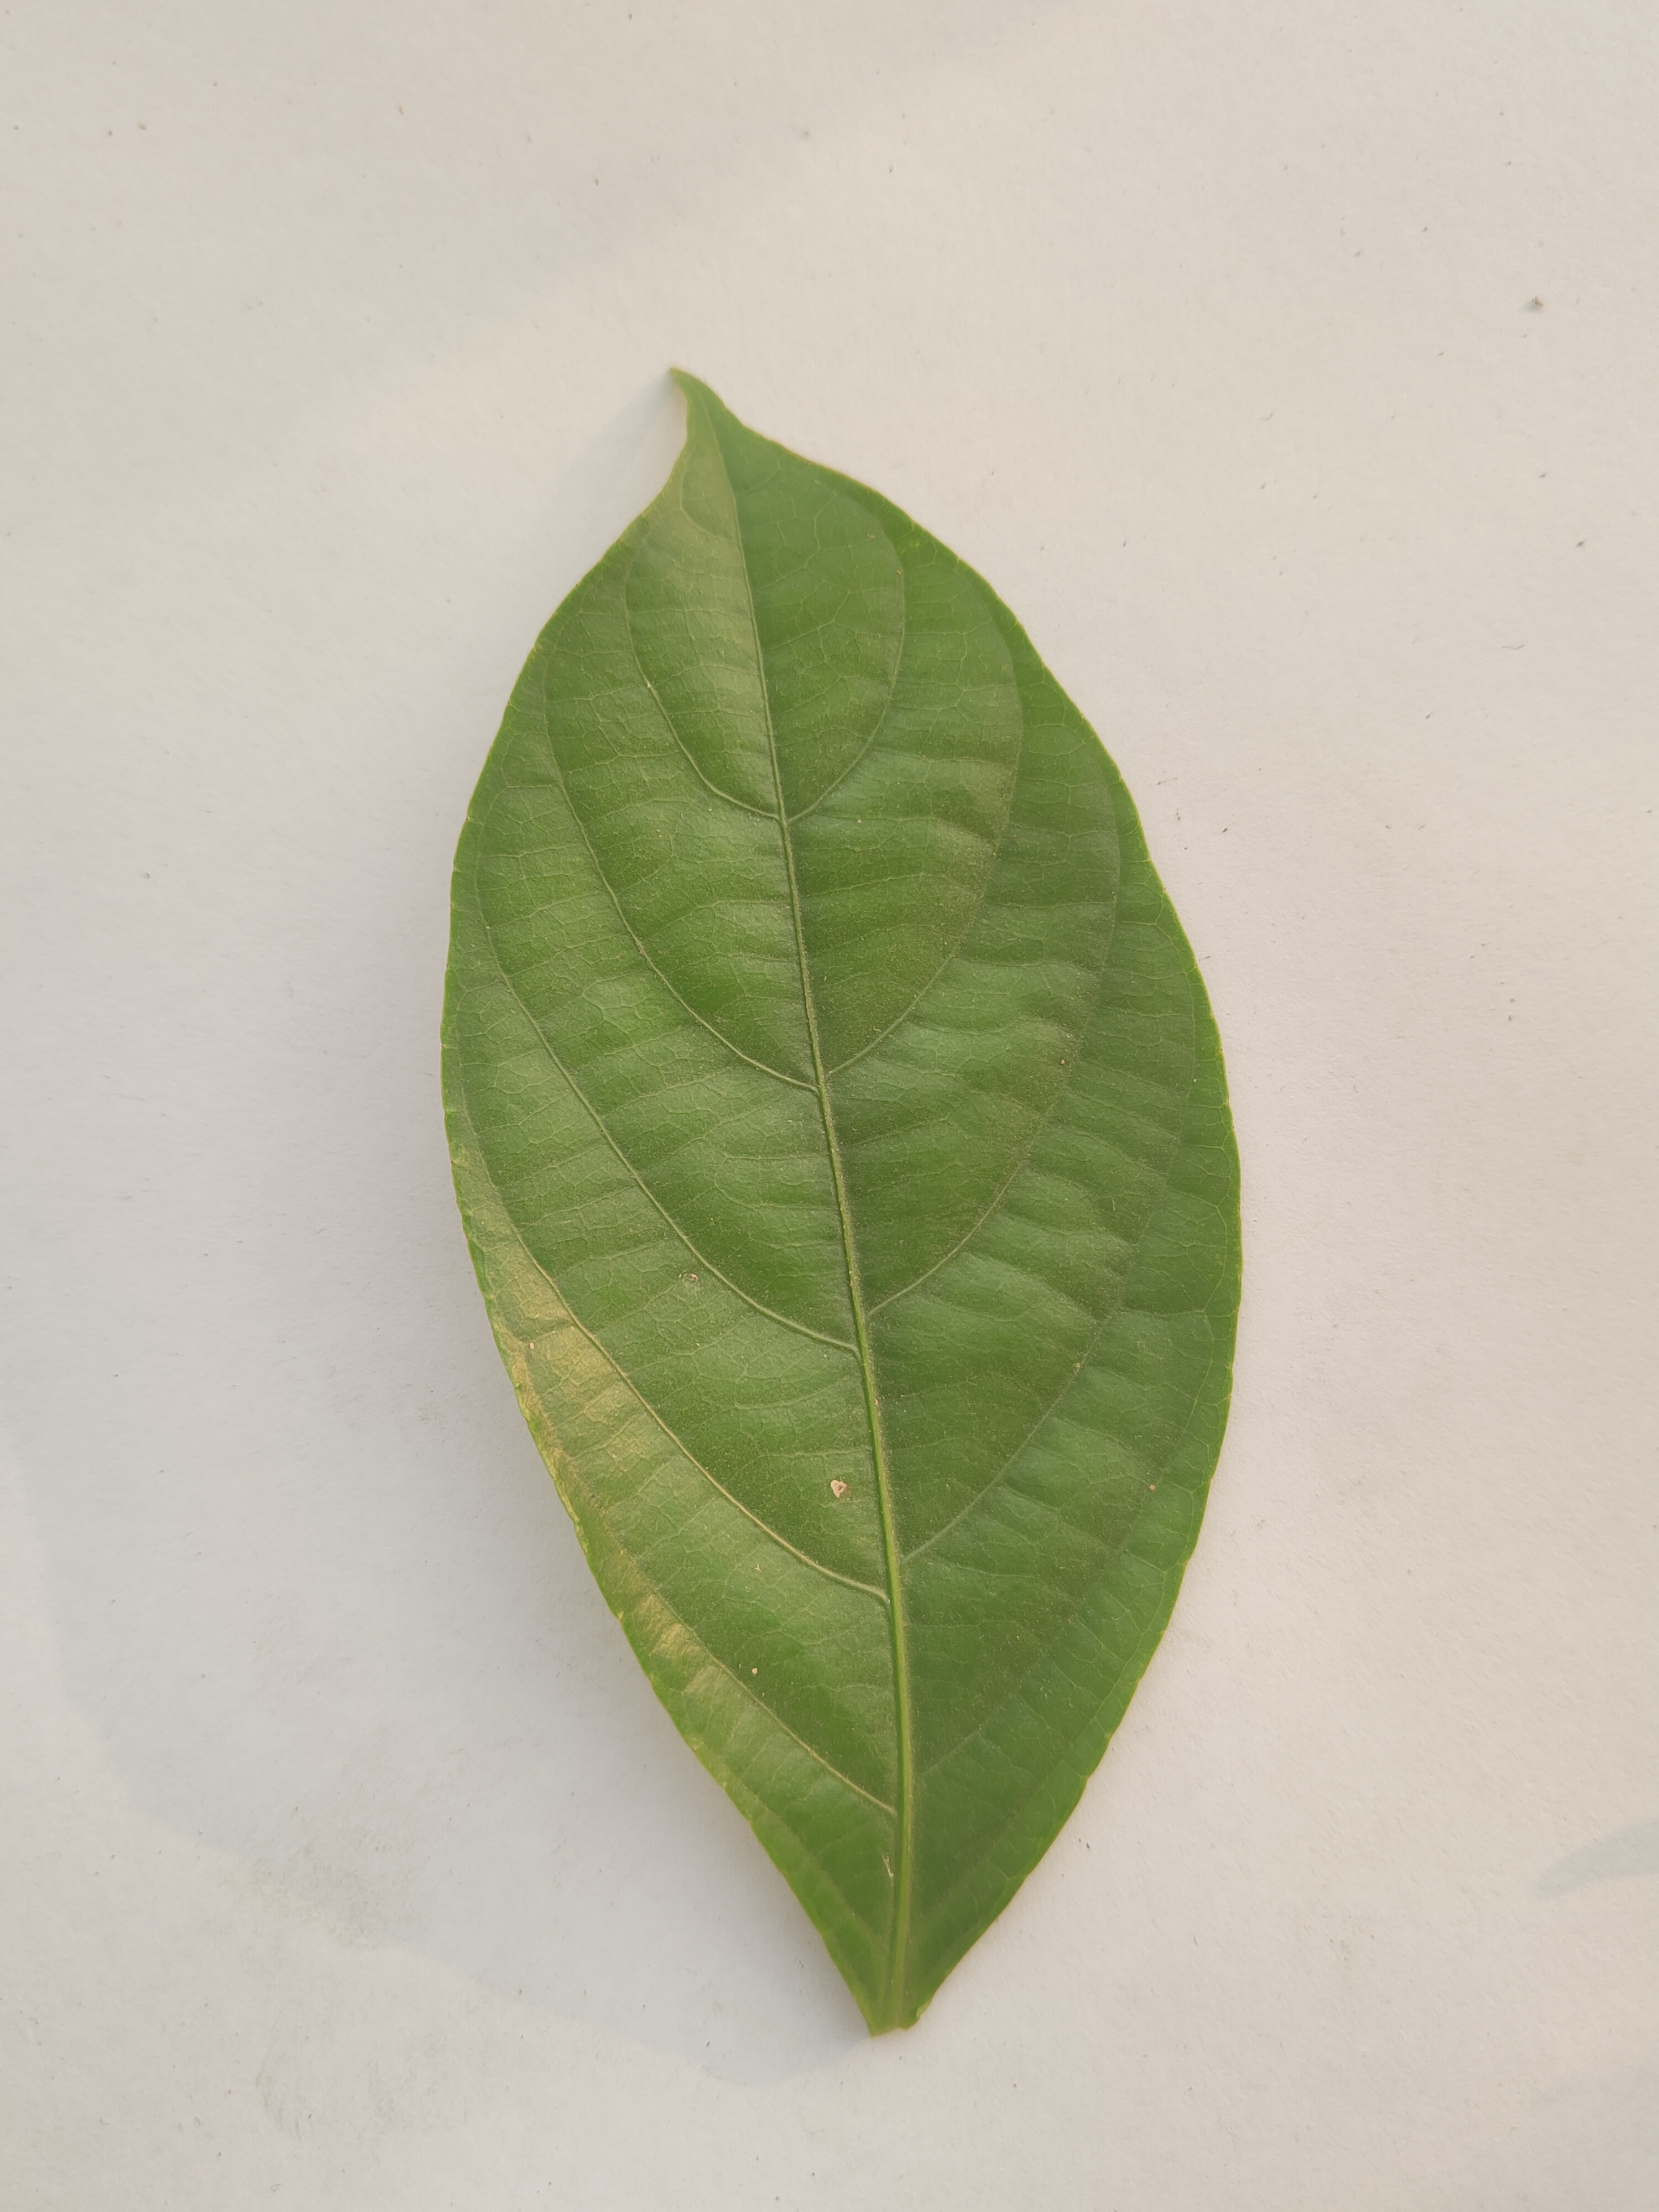
Leaf variety: Lotkon